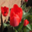
Label: tulip